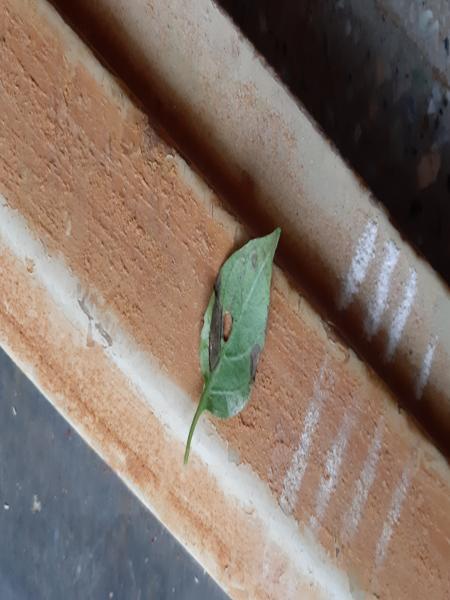
Plant: Chilly